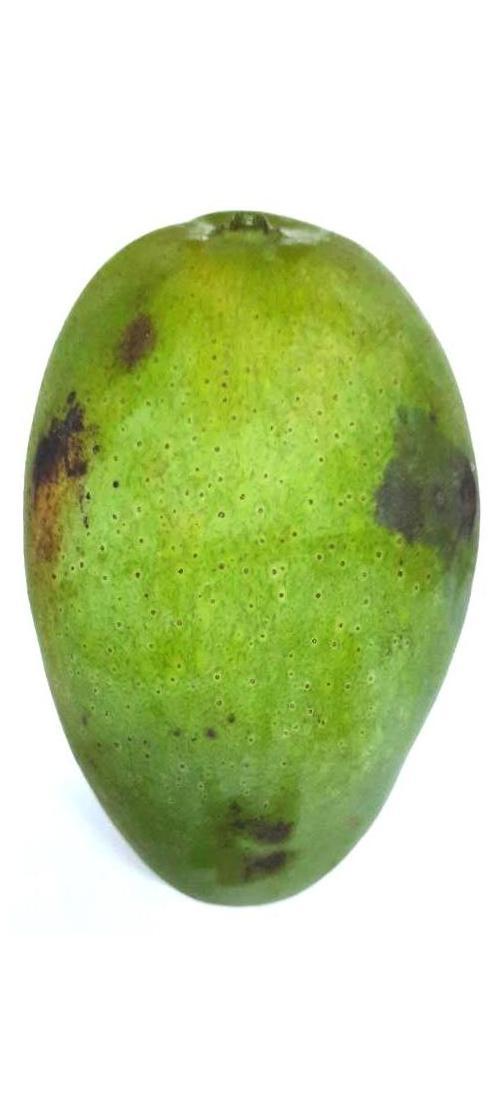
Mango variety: Fazli Shurmai